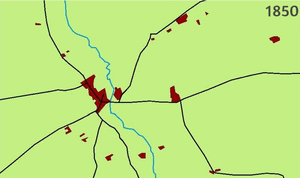
évolution de l'étalement urbain de Montbert
Montbert est une commune française située dans le département de Loire-Atlantique en région Pays de la Loire. Elle se trouve au point de rencontre du pays de Retz à l'ouest, du pays du Vignoble nantais à l'est, du pays de Nantes au nord et de la Vendée au sud. La commune est membre de la communauté de communes de Grand Lieu.